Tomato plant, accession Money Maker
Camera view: tilt-top (135 deg); turntable rotation: 210 degrees
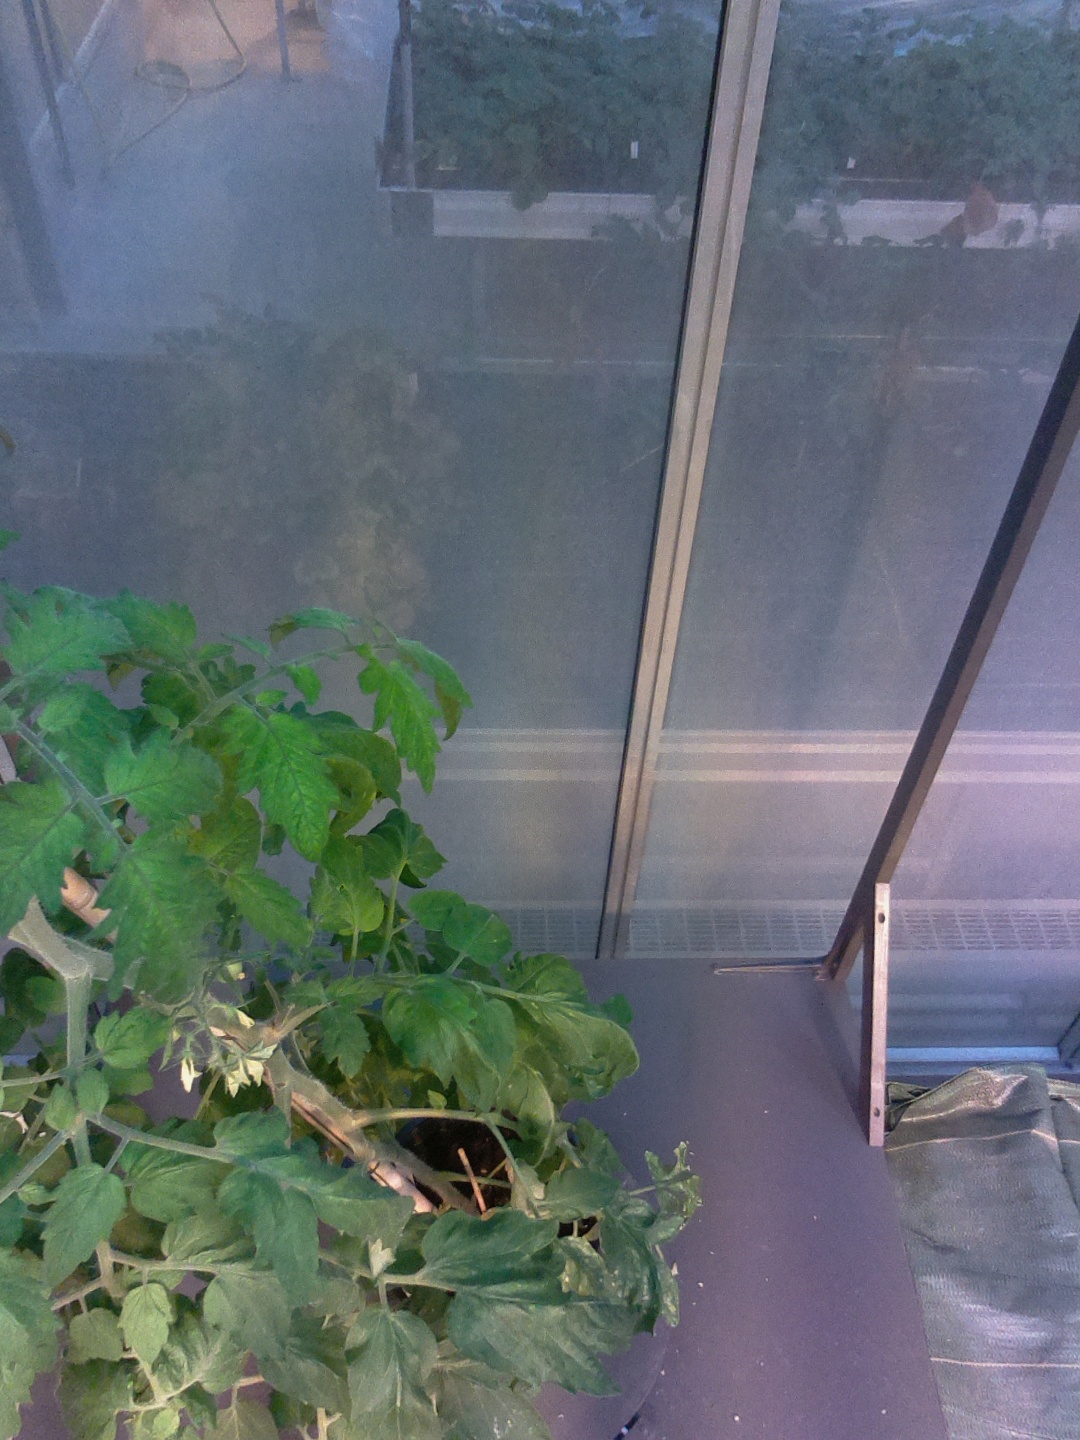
BBCH growth stage 70: Fruits at the main stem or branches visibles